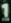
Number: 1